Nishitakaya Station

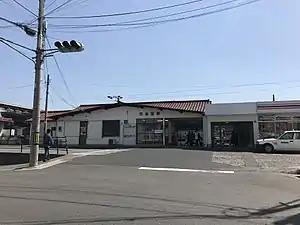
Nishitakaya Station in April 2018

is a passenger railway station located in the city of Higashihiroshima, Hiroshima Prefecture, Japan. It is operated by the West Japan Railway Company (JR West).